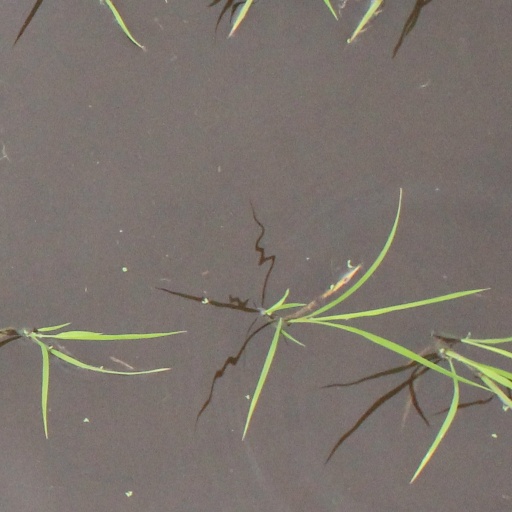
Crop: rice